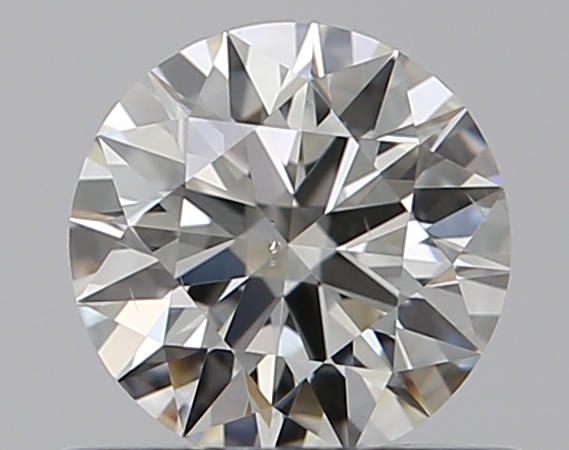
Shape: round
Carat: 0.5
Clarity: SI1
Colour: I
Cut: EX
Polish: EX
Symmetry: EX
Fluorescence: N
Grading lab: GIA
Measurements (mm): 5.13 x 5.17 x 3.14